Historic Fairfax County Courthouse

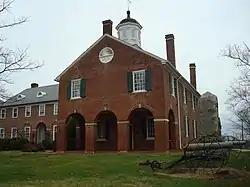
View from east of Fairfax County Courthouse

The Historic Fairfax County Courthouse is one of the oldest buildings in the City of Fairfax, Virginia. It was constructed in 1799 to serve as the seat of government in Fairfax County. During the American Civil War, the first Confederate officer casualty of the war took place on the courthouse grounds and the building was occupied by both sides in the conflict. Today, the original courthouse building is part of the larger courthouse site that serves the local government of Fairfax County.